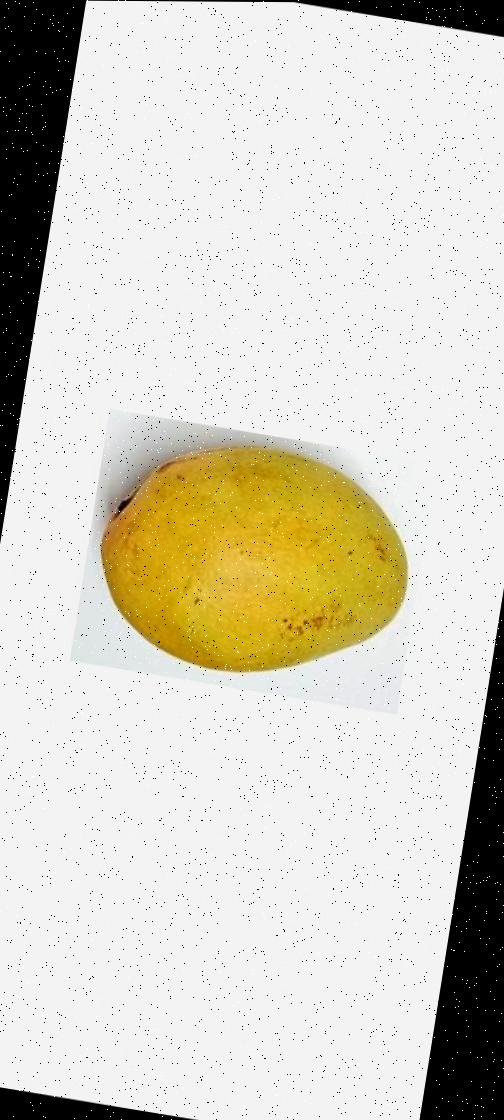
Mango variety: Bari-11